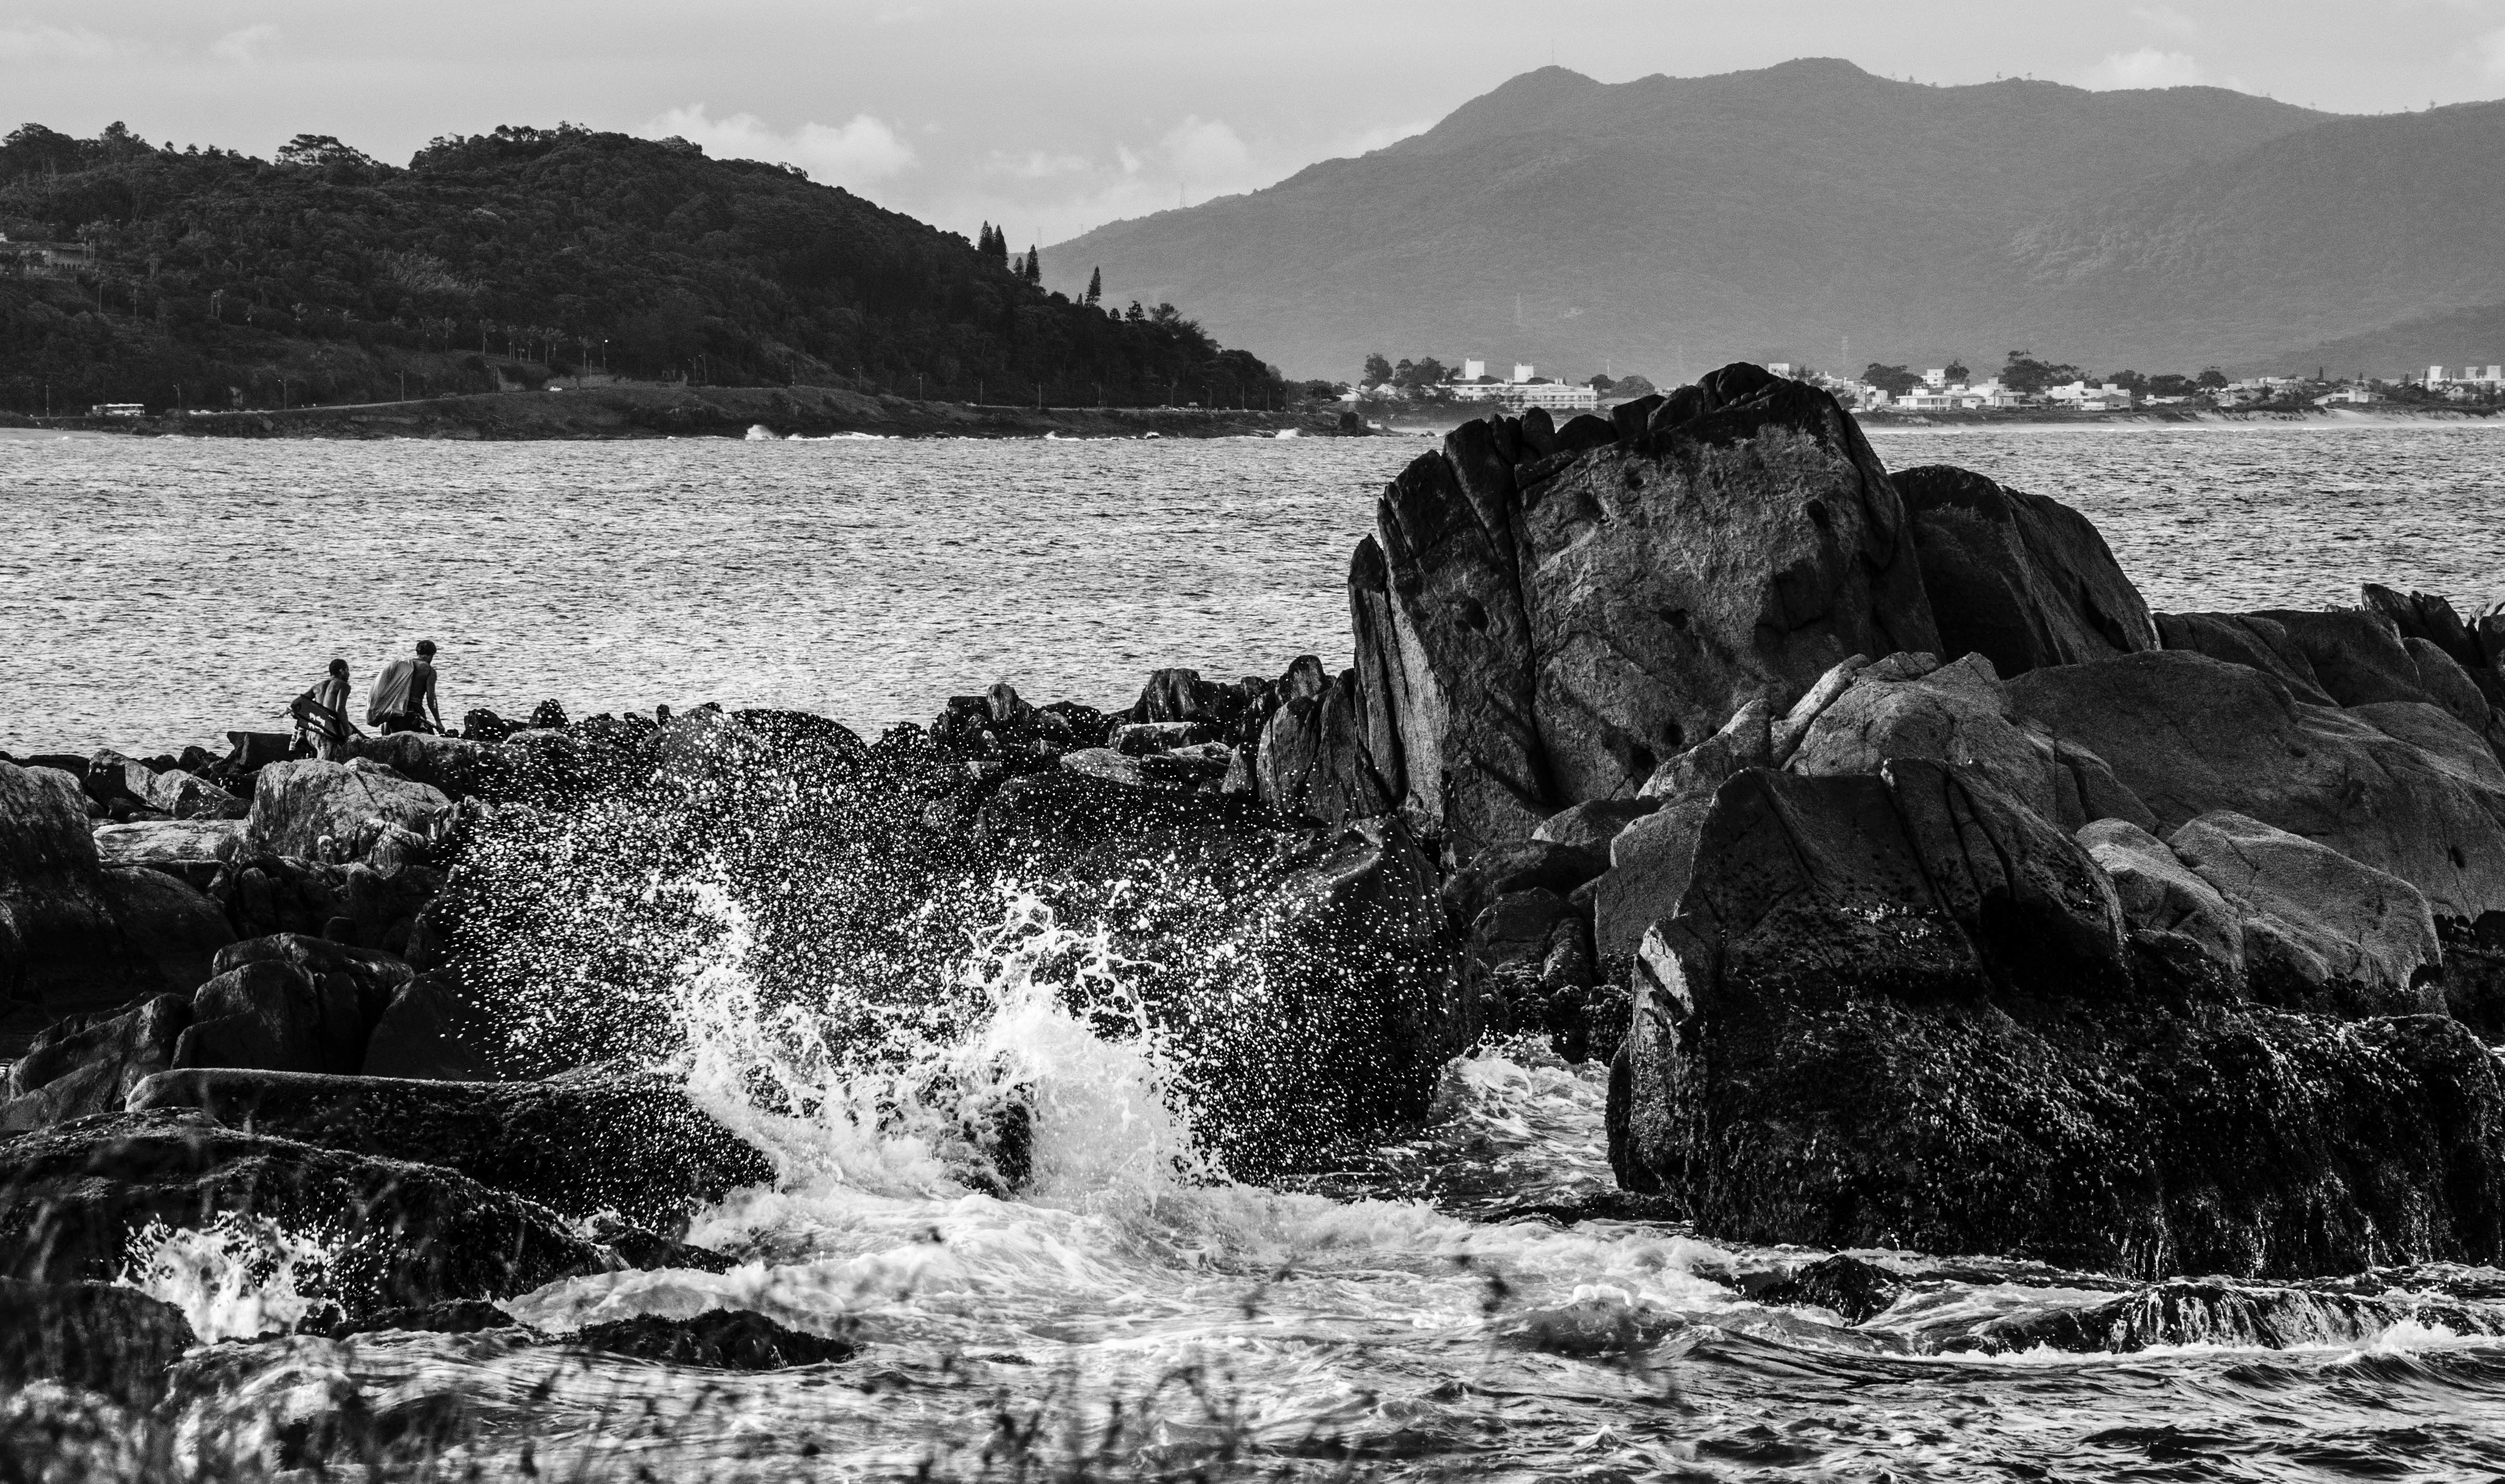
sea, coast, rock, wilderness, mountain, black and white, wave, river, monochrome, monochrome photography